Blaine Boyer

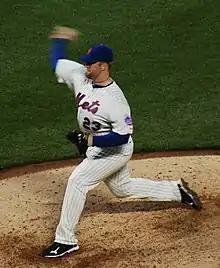
Boyer pitching for the New York Mets in 2011

Boyer signed a minor league contract with the New York Mets on January 21, 2011. The deal included an invitation to spring training. On April 10, 2011, Boyer was designated for assignment.